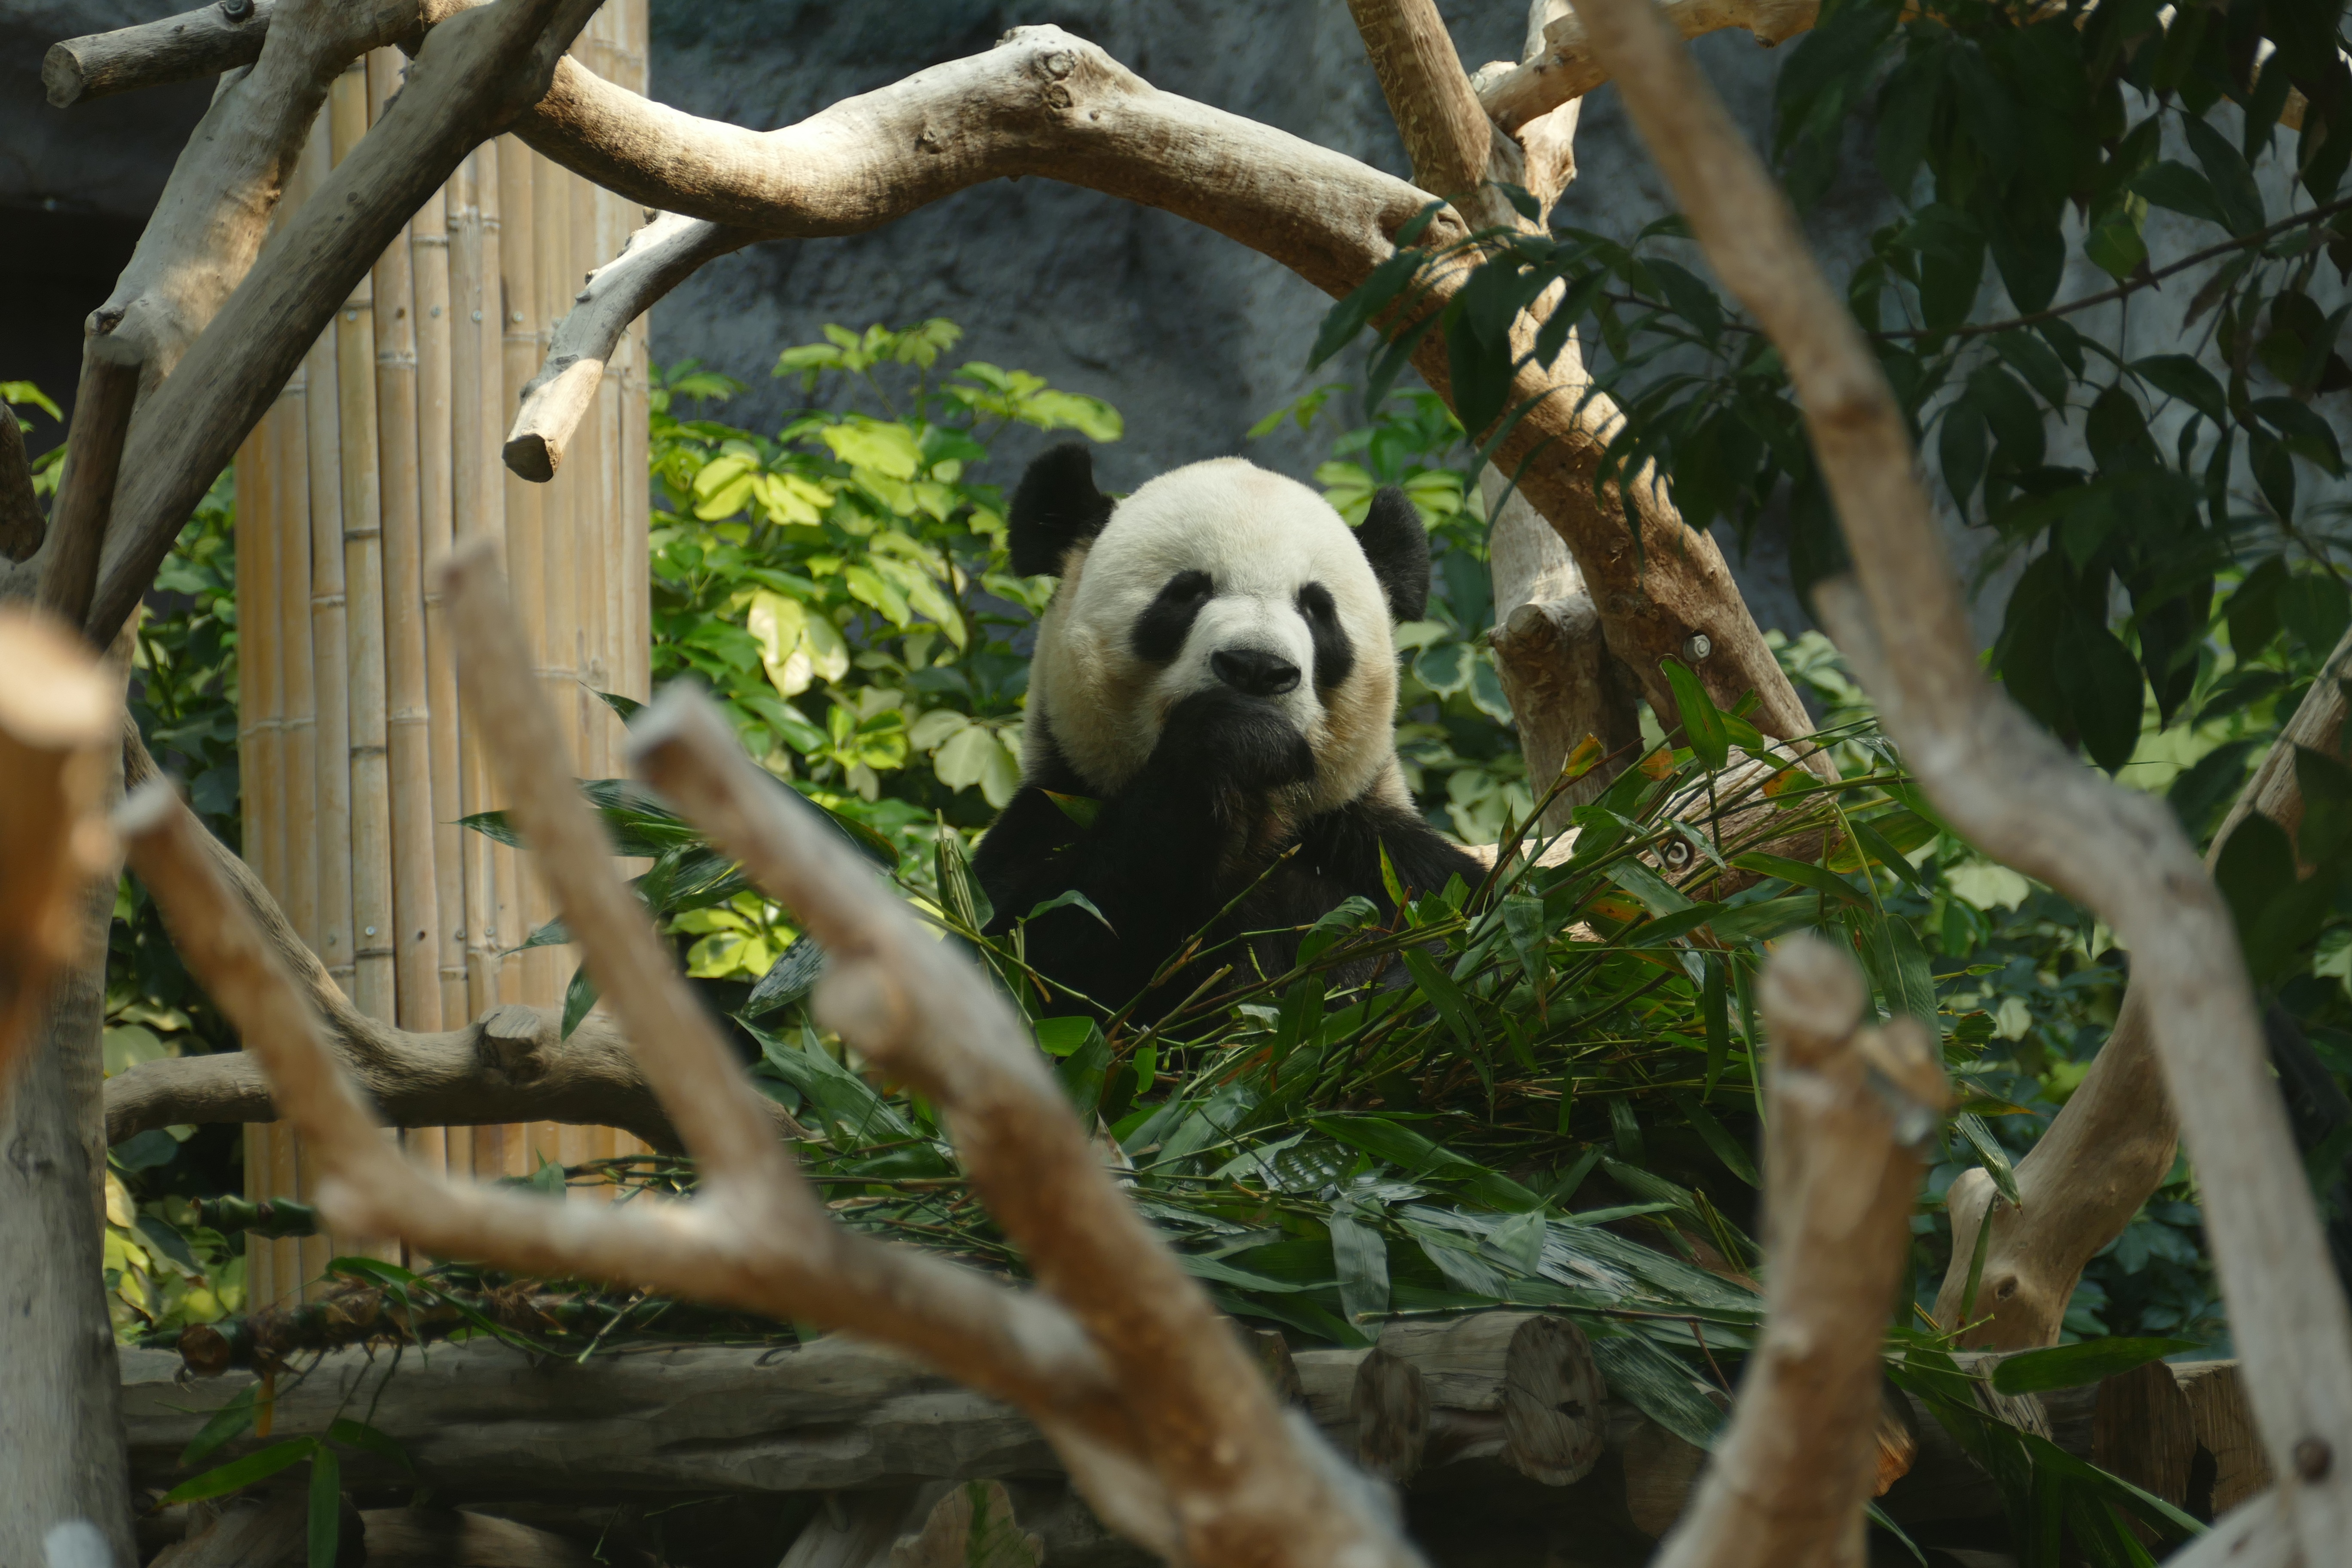
branch, black and white, cute, bear, wildlife, zoo, fur, jungle, mammal, asia, fauna, macau, panda, rainforest, vertebrate, china, bamboo, head drawing, purry, giant panda, panda bear